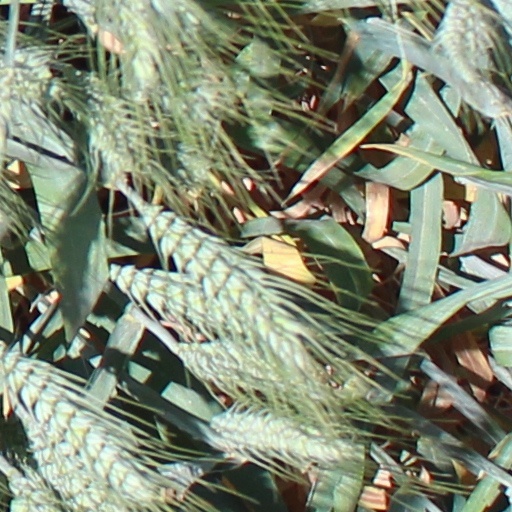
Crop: wheat